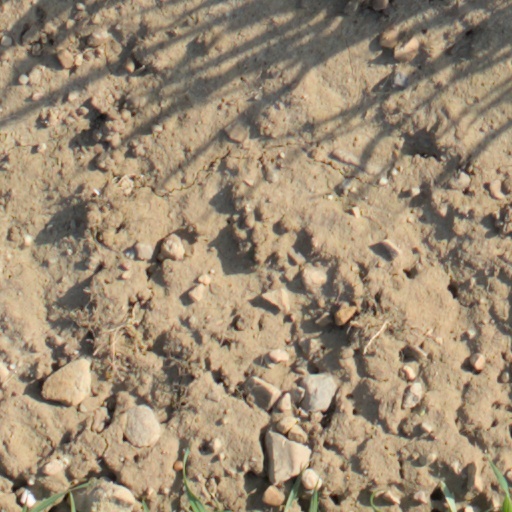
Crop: wheat